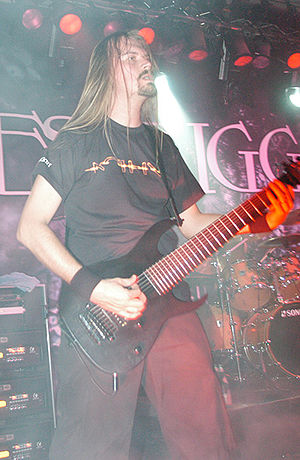
Fredrik Thordendal
Fredrik Thordendal er stifter af og guitarist i det eksperimenterende metalband, Meshuggah fra Sverige.